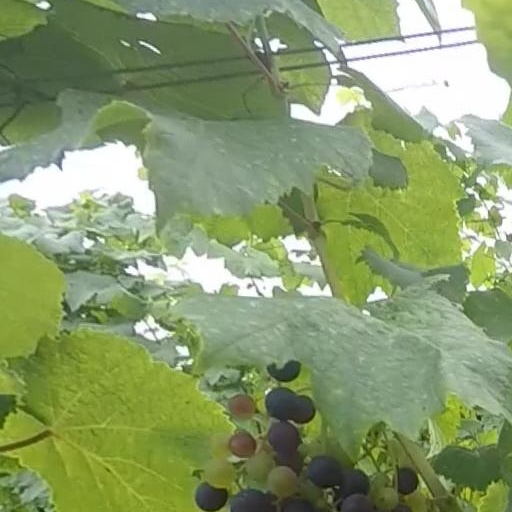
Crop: grape